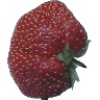
Label: strawberry_wedge